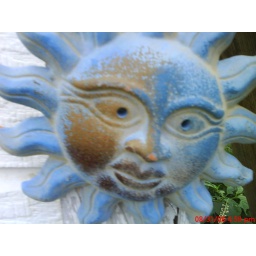
in flower bed